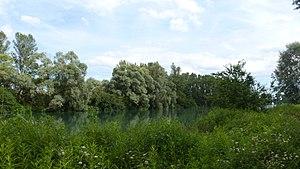
Un bras du Rhin dans la réserve naturelle du Rohrschollen
La réserve naturelle nationale de l'île du Rohrschollen est une réserve naturelle nationale d’Alsace. Créée en 1997, elle est située sur le Rhin au sud-est de Strasbourg et protège 310 hectares de forêt alluviale.